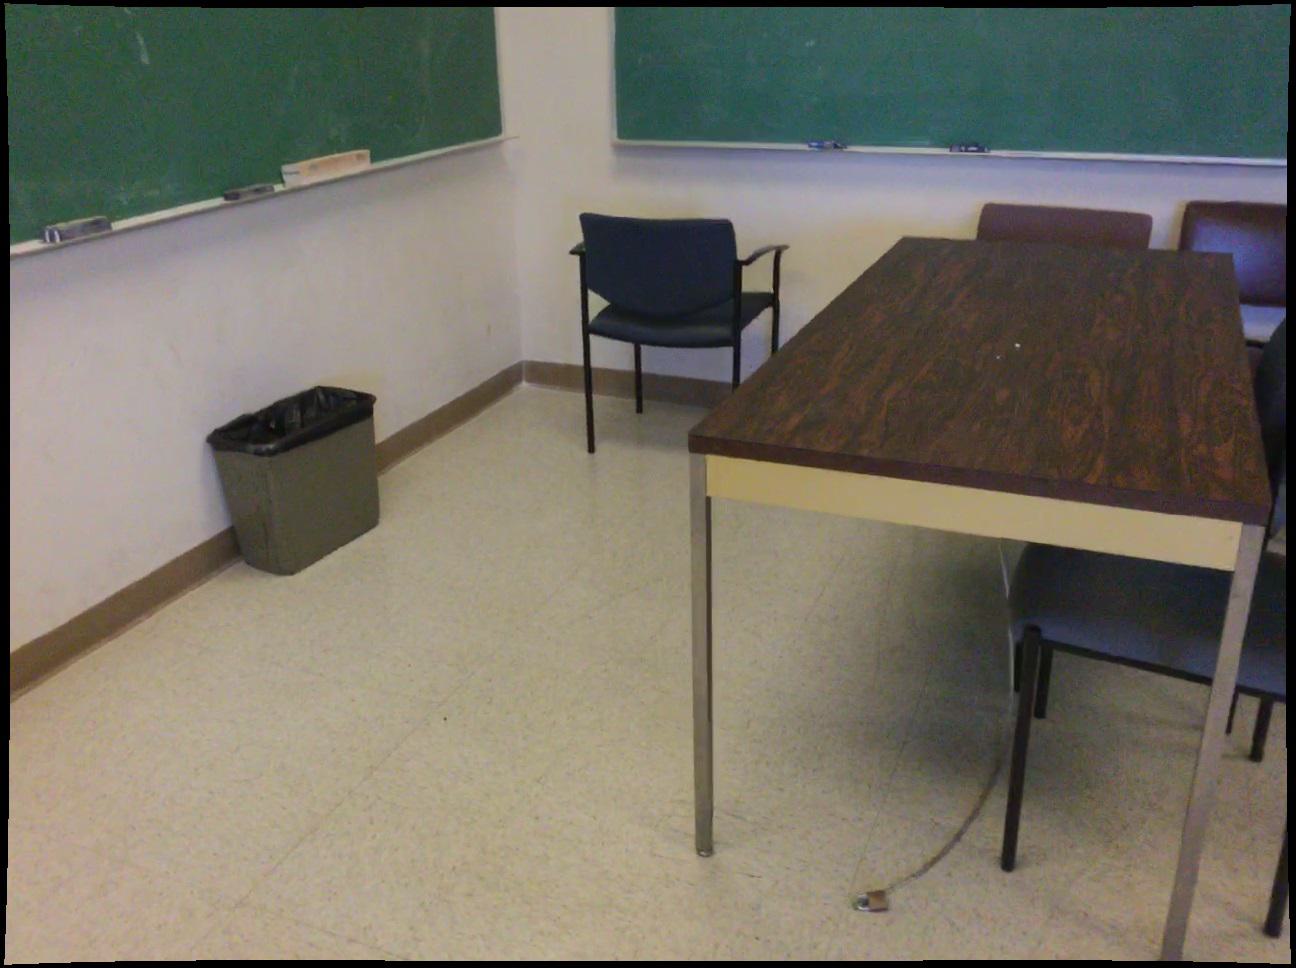
Question: Is the bin in front of the table from the second object's perspective? Final answer should be yes or no.
Answer: No